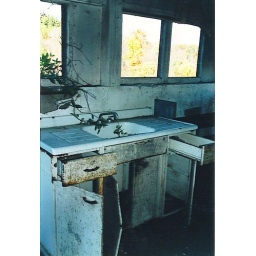
sink in old house